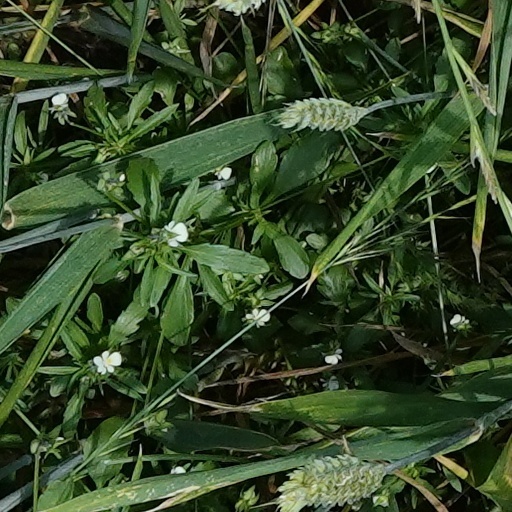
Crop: wheat